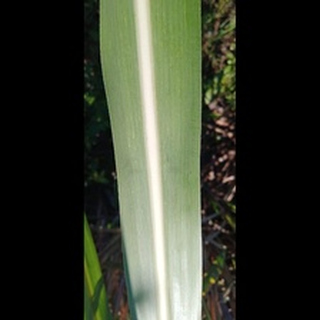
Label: healthy_sugarcane